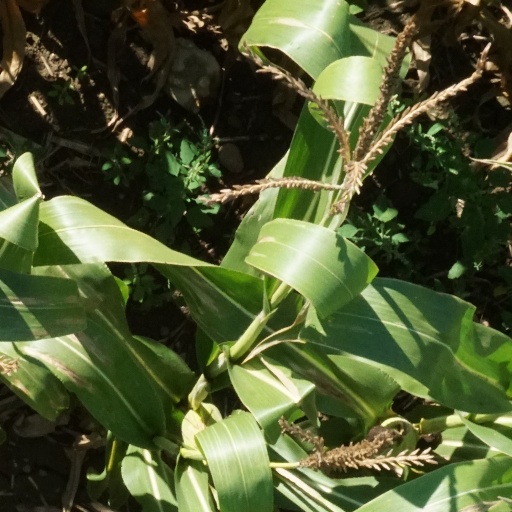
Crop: maize; corn